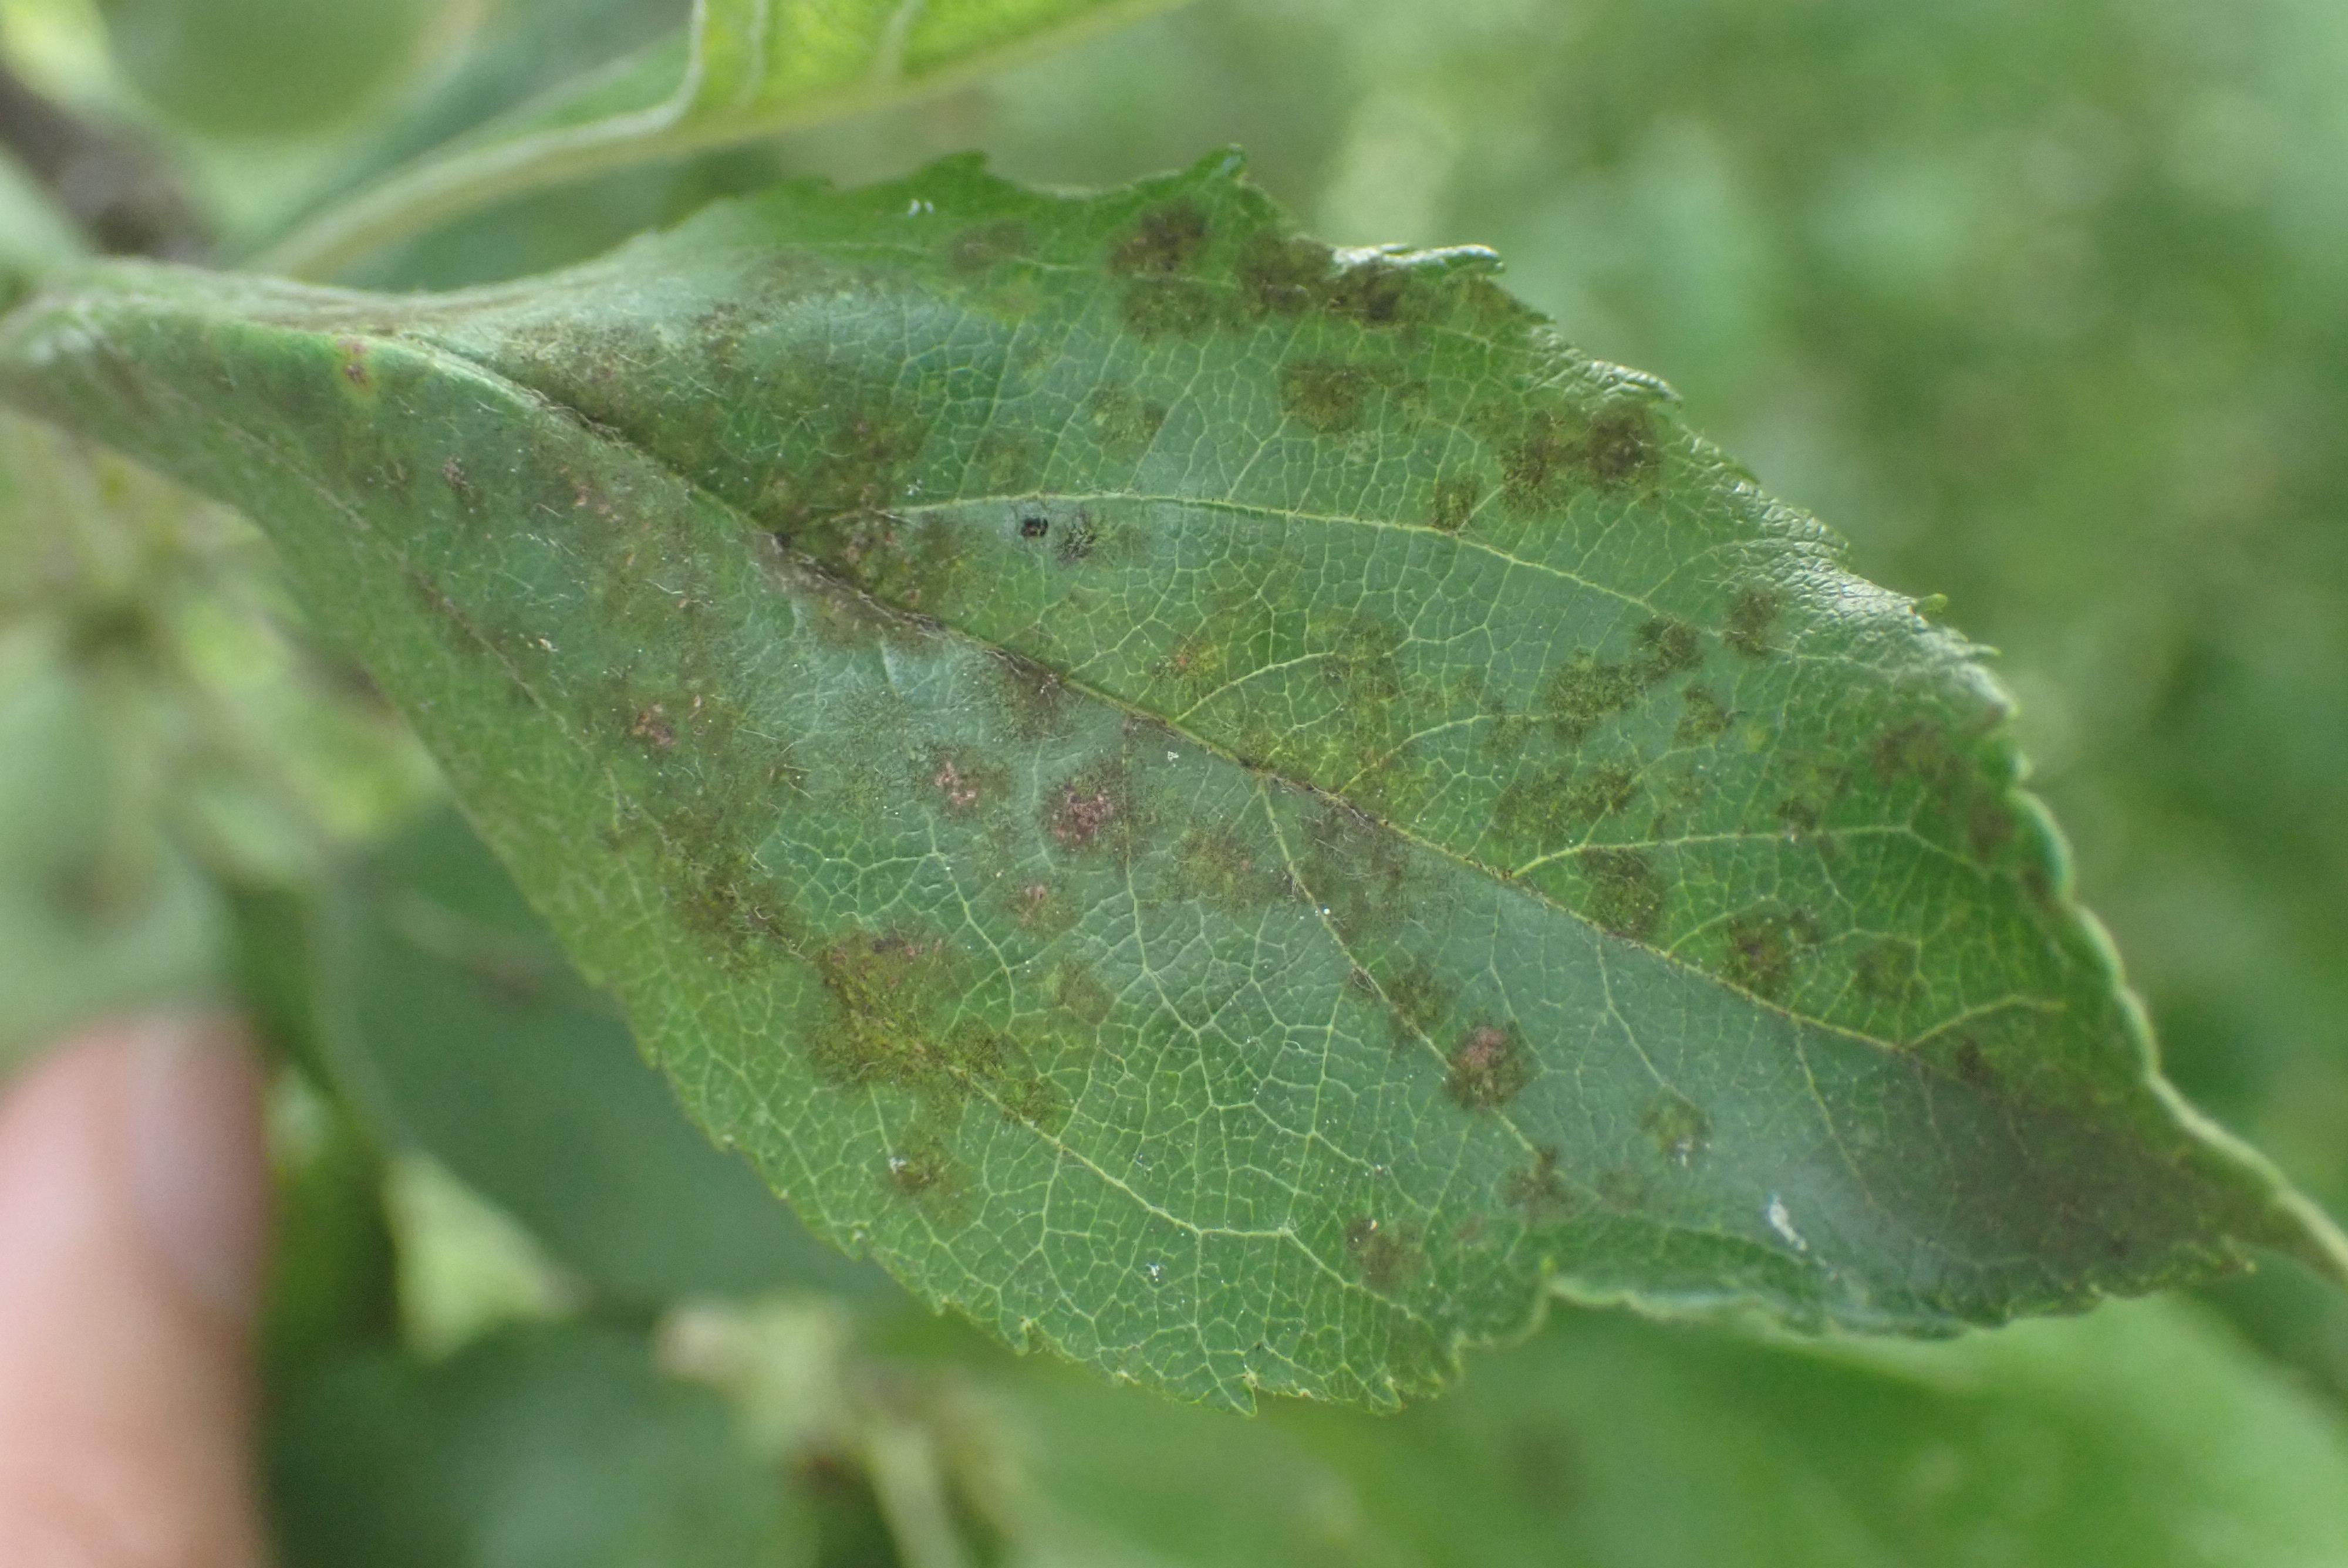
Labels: scab